Madhu Limaye

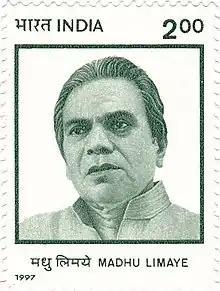
Limaye on a 1997 stamp of India

Madhu Limaye (1 May 1922 – 8 January 1995, full name: Madhukar Ramchandra Limaye) was an Indian socialist essayist and activist, particularly active in the 1970s. A follower of Ram Manohar Lohia and a fellow-traveller of George Fernandes, he was active in the Janata government that gained power at the Centre following the Emergency. He, with Raj Narain and Krishan Kant was also responsible for the collapse of the Morarji Desai-led Janata government installed by that coalition, by insisting that no member of the Janata Party could simultaneously be a member of an alternative social or political organisation. This attack on "dual membership" was directed specifically at members of the Janata Party who had been members of the Jan Sangh, and continued to be members of the right-wing Rashtriya Swayamsevak Sangh (RSS), the Jan Sangh's ideological parent. The issue led to fall of the Janata government in 1979, and the destruction of the Janata coalition.